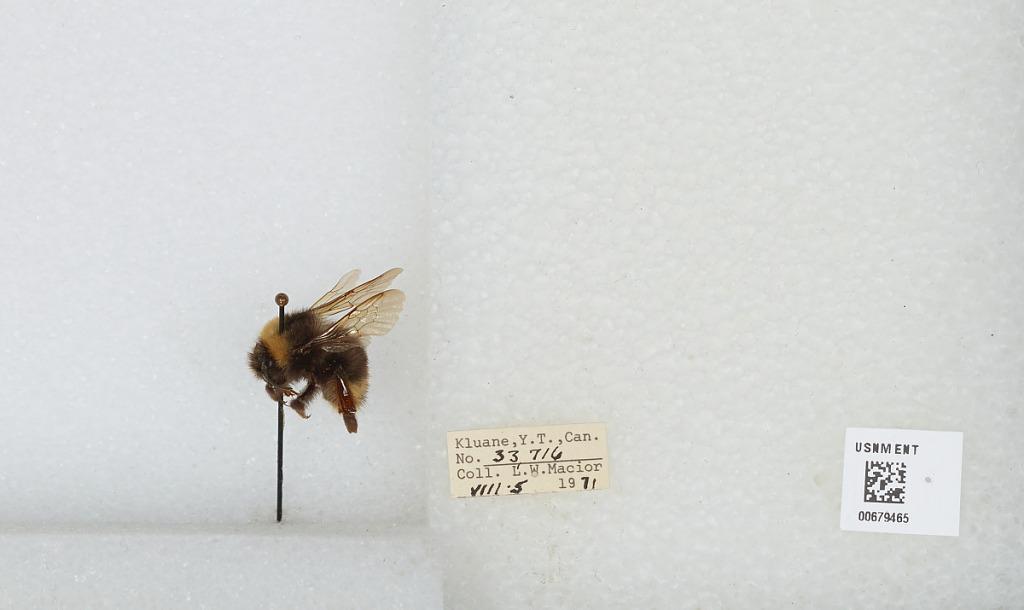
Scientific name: Bombus (Bombus) occidentalis Greene
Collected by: L. Macior
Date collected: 1971-8-5
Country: Canada
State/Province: Yukon Territory
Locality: Kluane
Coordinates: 60.75, -139.5